Doncaster Rovers Belles L.F.C.

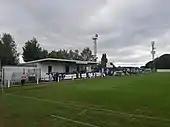
Former home of Doncaster Rovers Belles – Oxford Street, Rossington

When the English women's football setup was nationalised in 1991, the Belles became the first team to play their home games in a professional Football League ground at Belle Vue. However, they were often barred from doing so by Doncaster Rovers F.C. and had to find local non-League grounds in order to fulfil their fixtures.